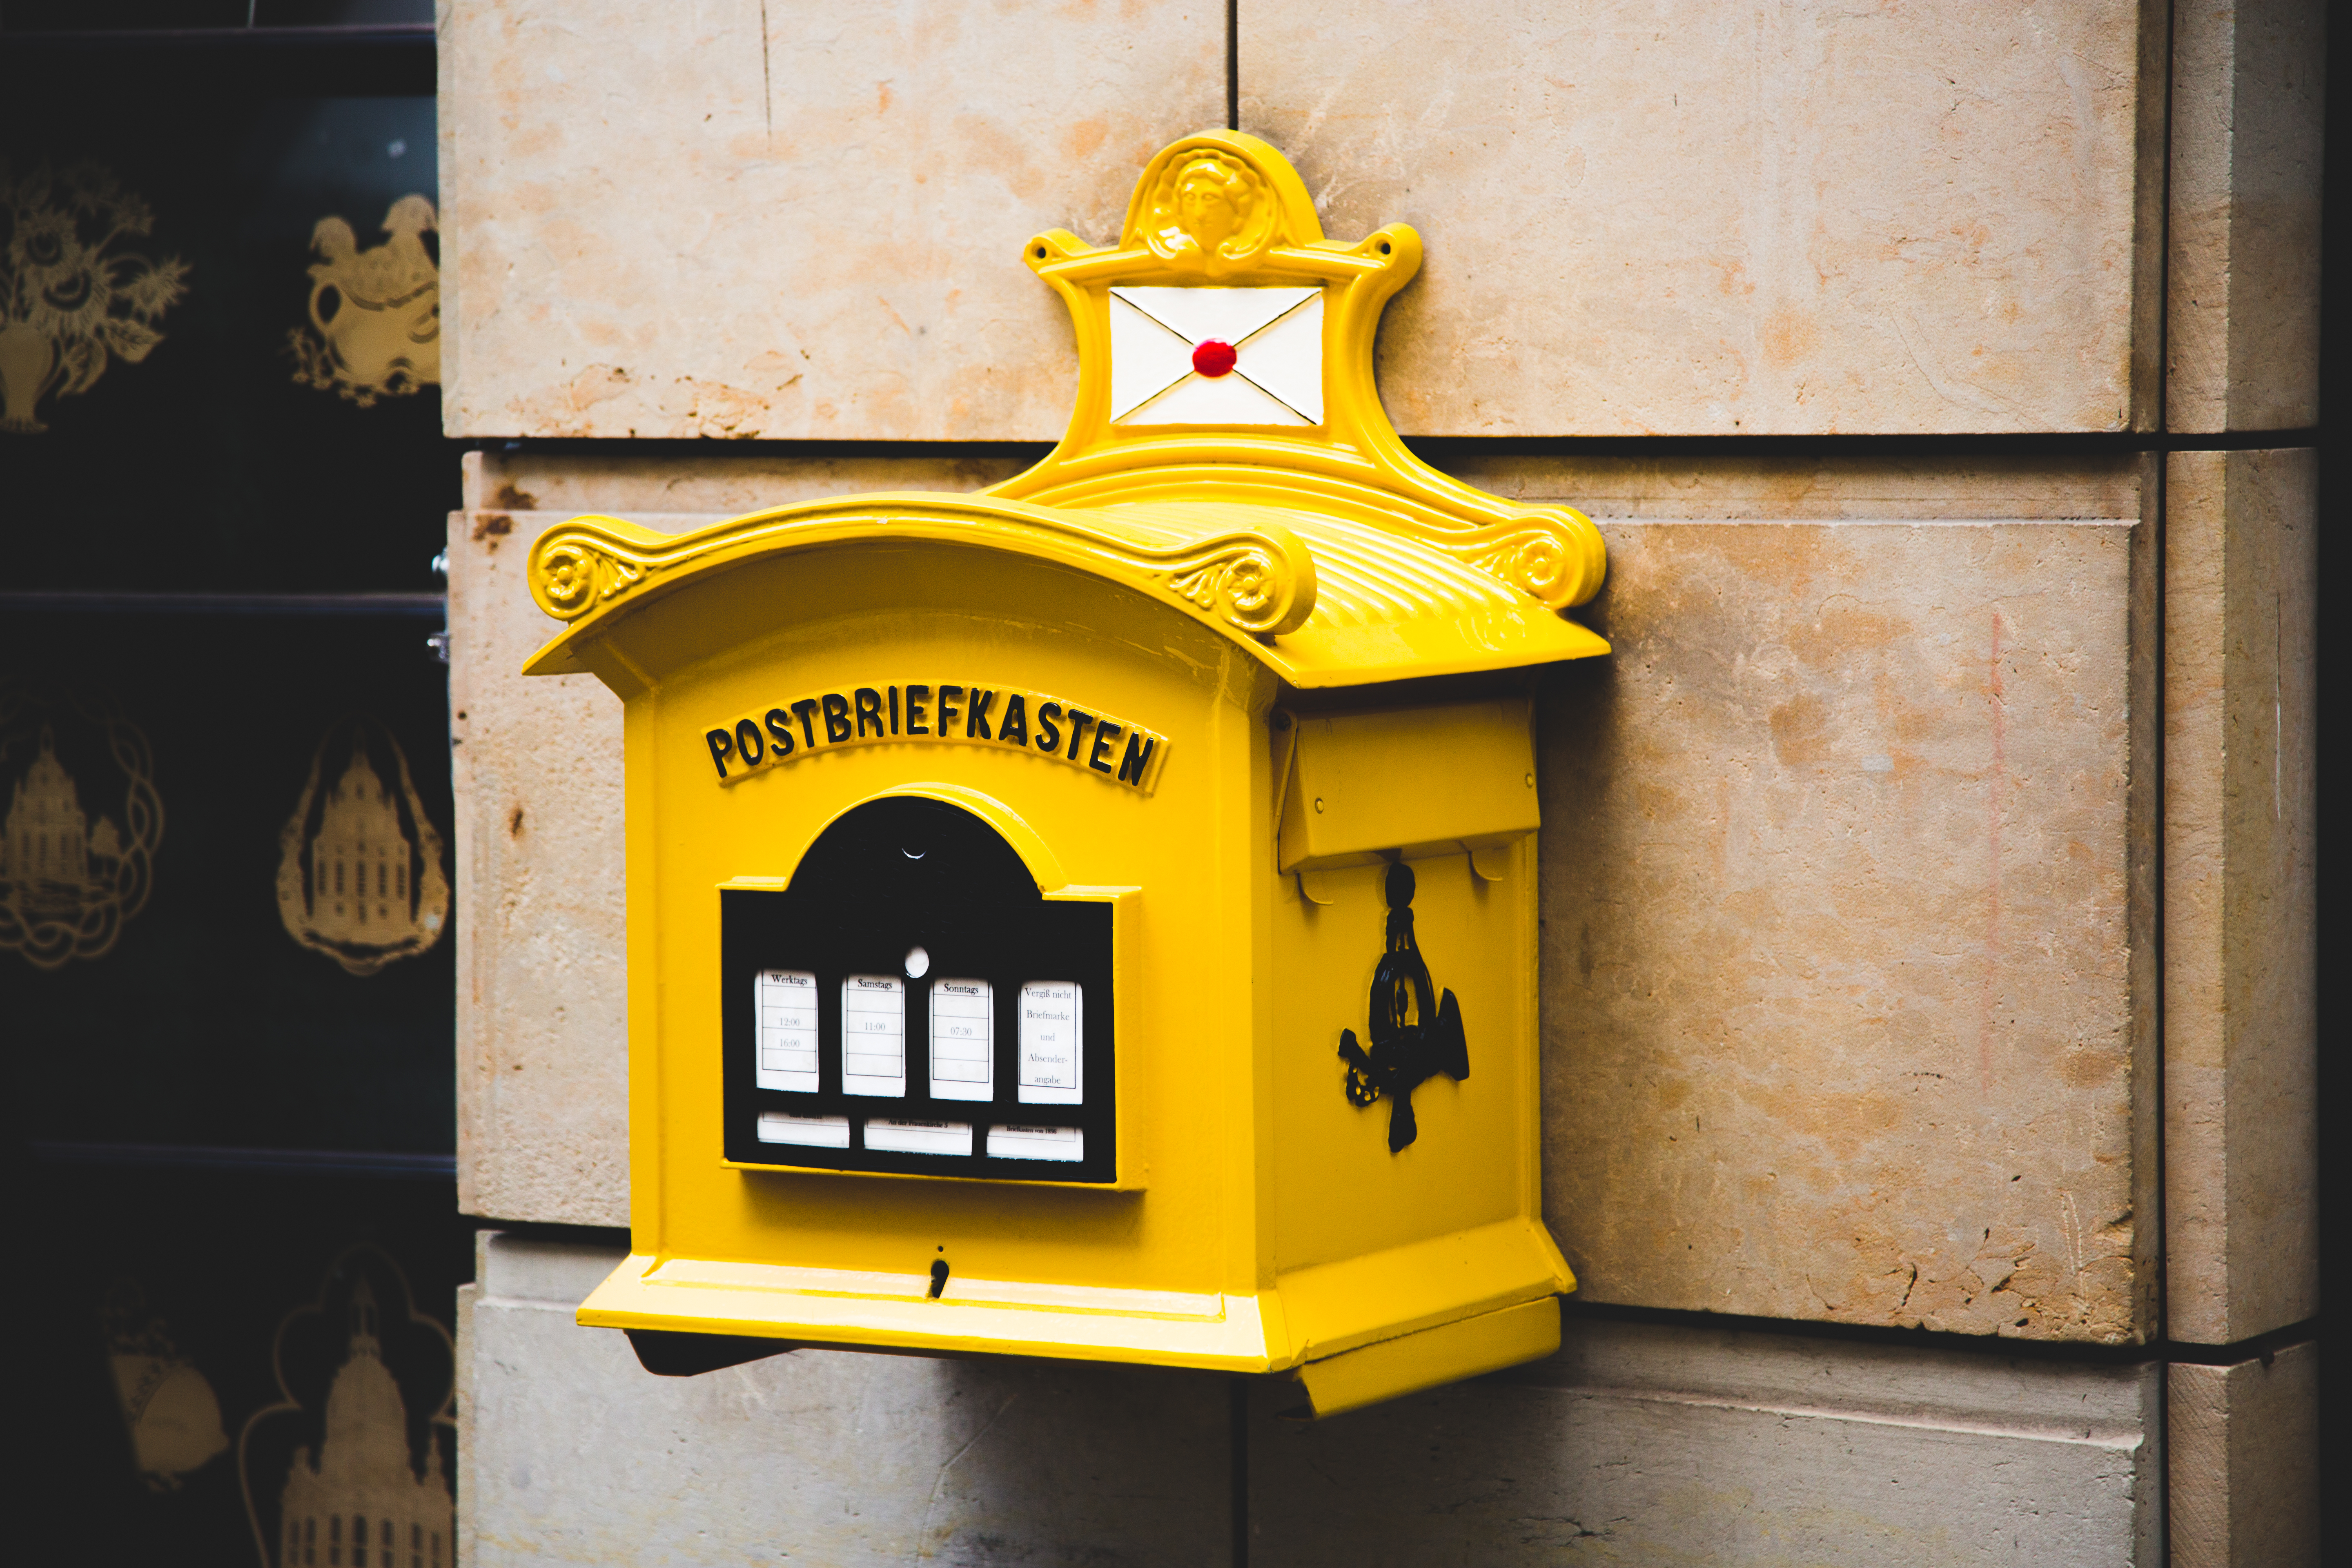
post, wood, vintage, house, wall, color, furniture, yellow, lighting, mailbox, temple, cement, postbox, tourist attraction